Ferdinand Collmann

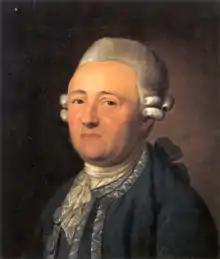
Portrait of encyclopaedist Johann Georg Krünitz by Collmann

Johann Friedrich Wilhelm Ferdinand Collmann (born October 1762 in Berlin; died 28 August 1837) was a German painter and professor. Between 1821 and 1837 he was a member of the Preußische Akademie der Künste.